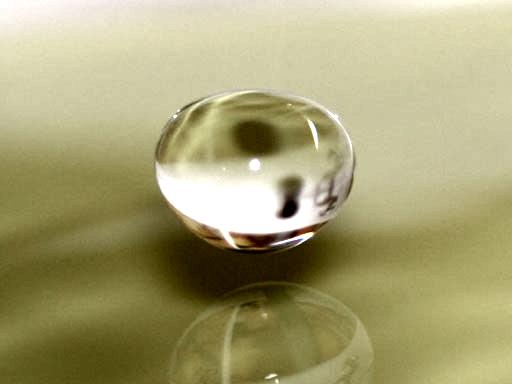
Material: water